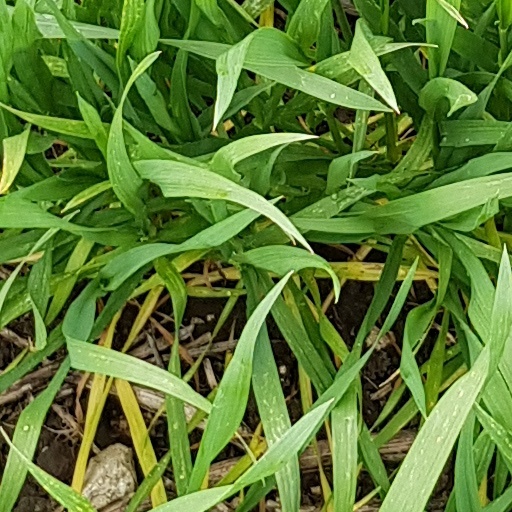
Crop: wheat